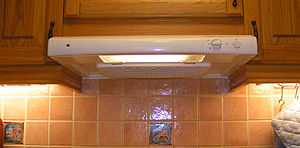
Emhætte
Emhætte af mærket Cylinda.
En emhætte er et apparat som sidder over et komfur, og anvendes til at suge mados og em ud af køkkenet, eller til at rense luften og sende den tilbage til køkkenet.